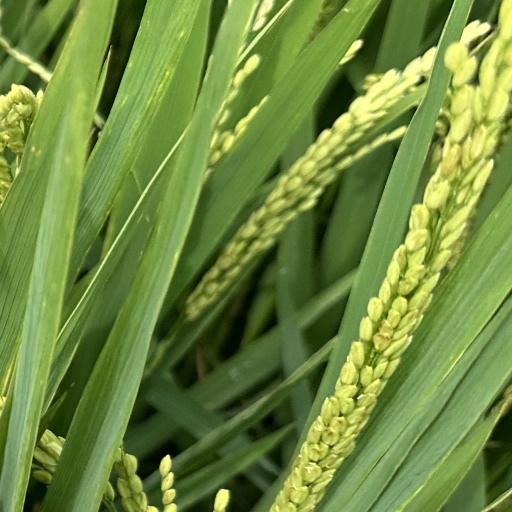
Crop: rice